Argentine Northwest

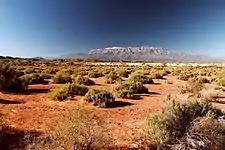
View of Nevado de Famatina.

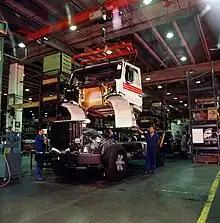
Scania AB factory in San Miguel de Tucumán.

Temperatures in northwest Argentina vary with elevation. In the temperate valleys which includes the cities of Salta and Jujuy, they have a temperate climate, with mild temperatures in the summer (a mean of in Salta, in Jujuy in January) and extremely dry and cool winters with regular frosts (a mean of in Salta and in Jujuy in July). The diurnal range in these cities is fairly large, particularly in the winter.